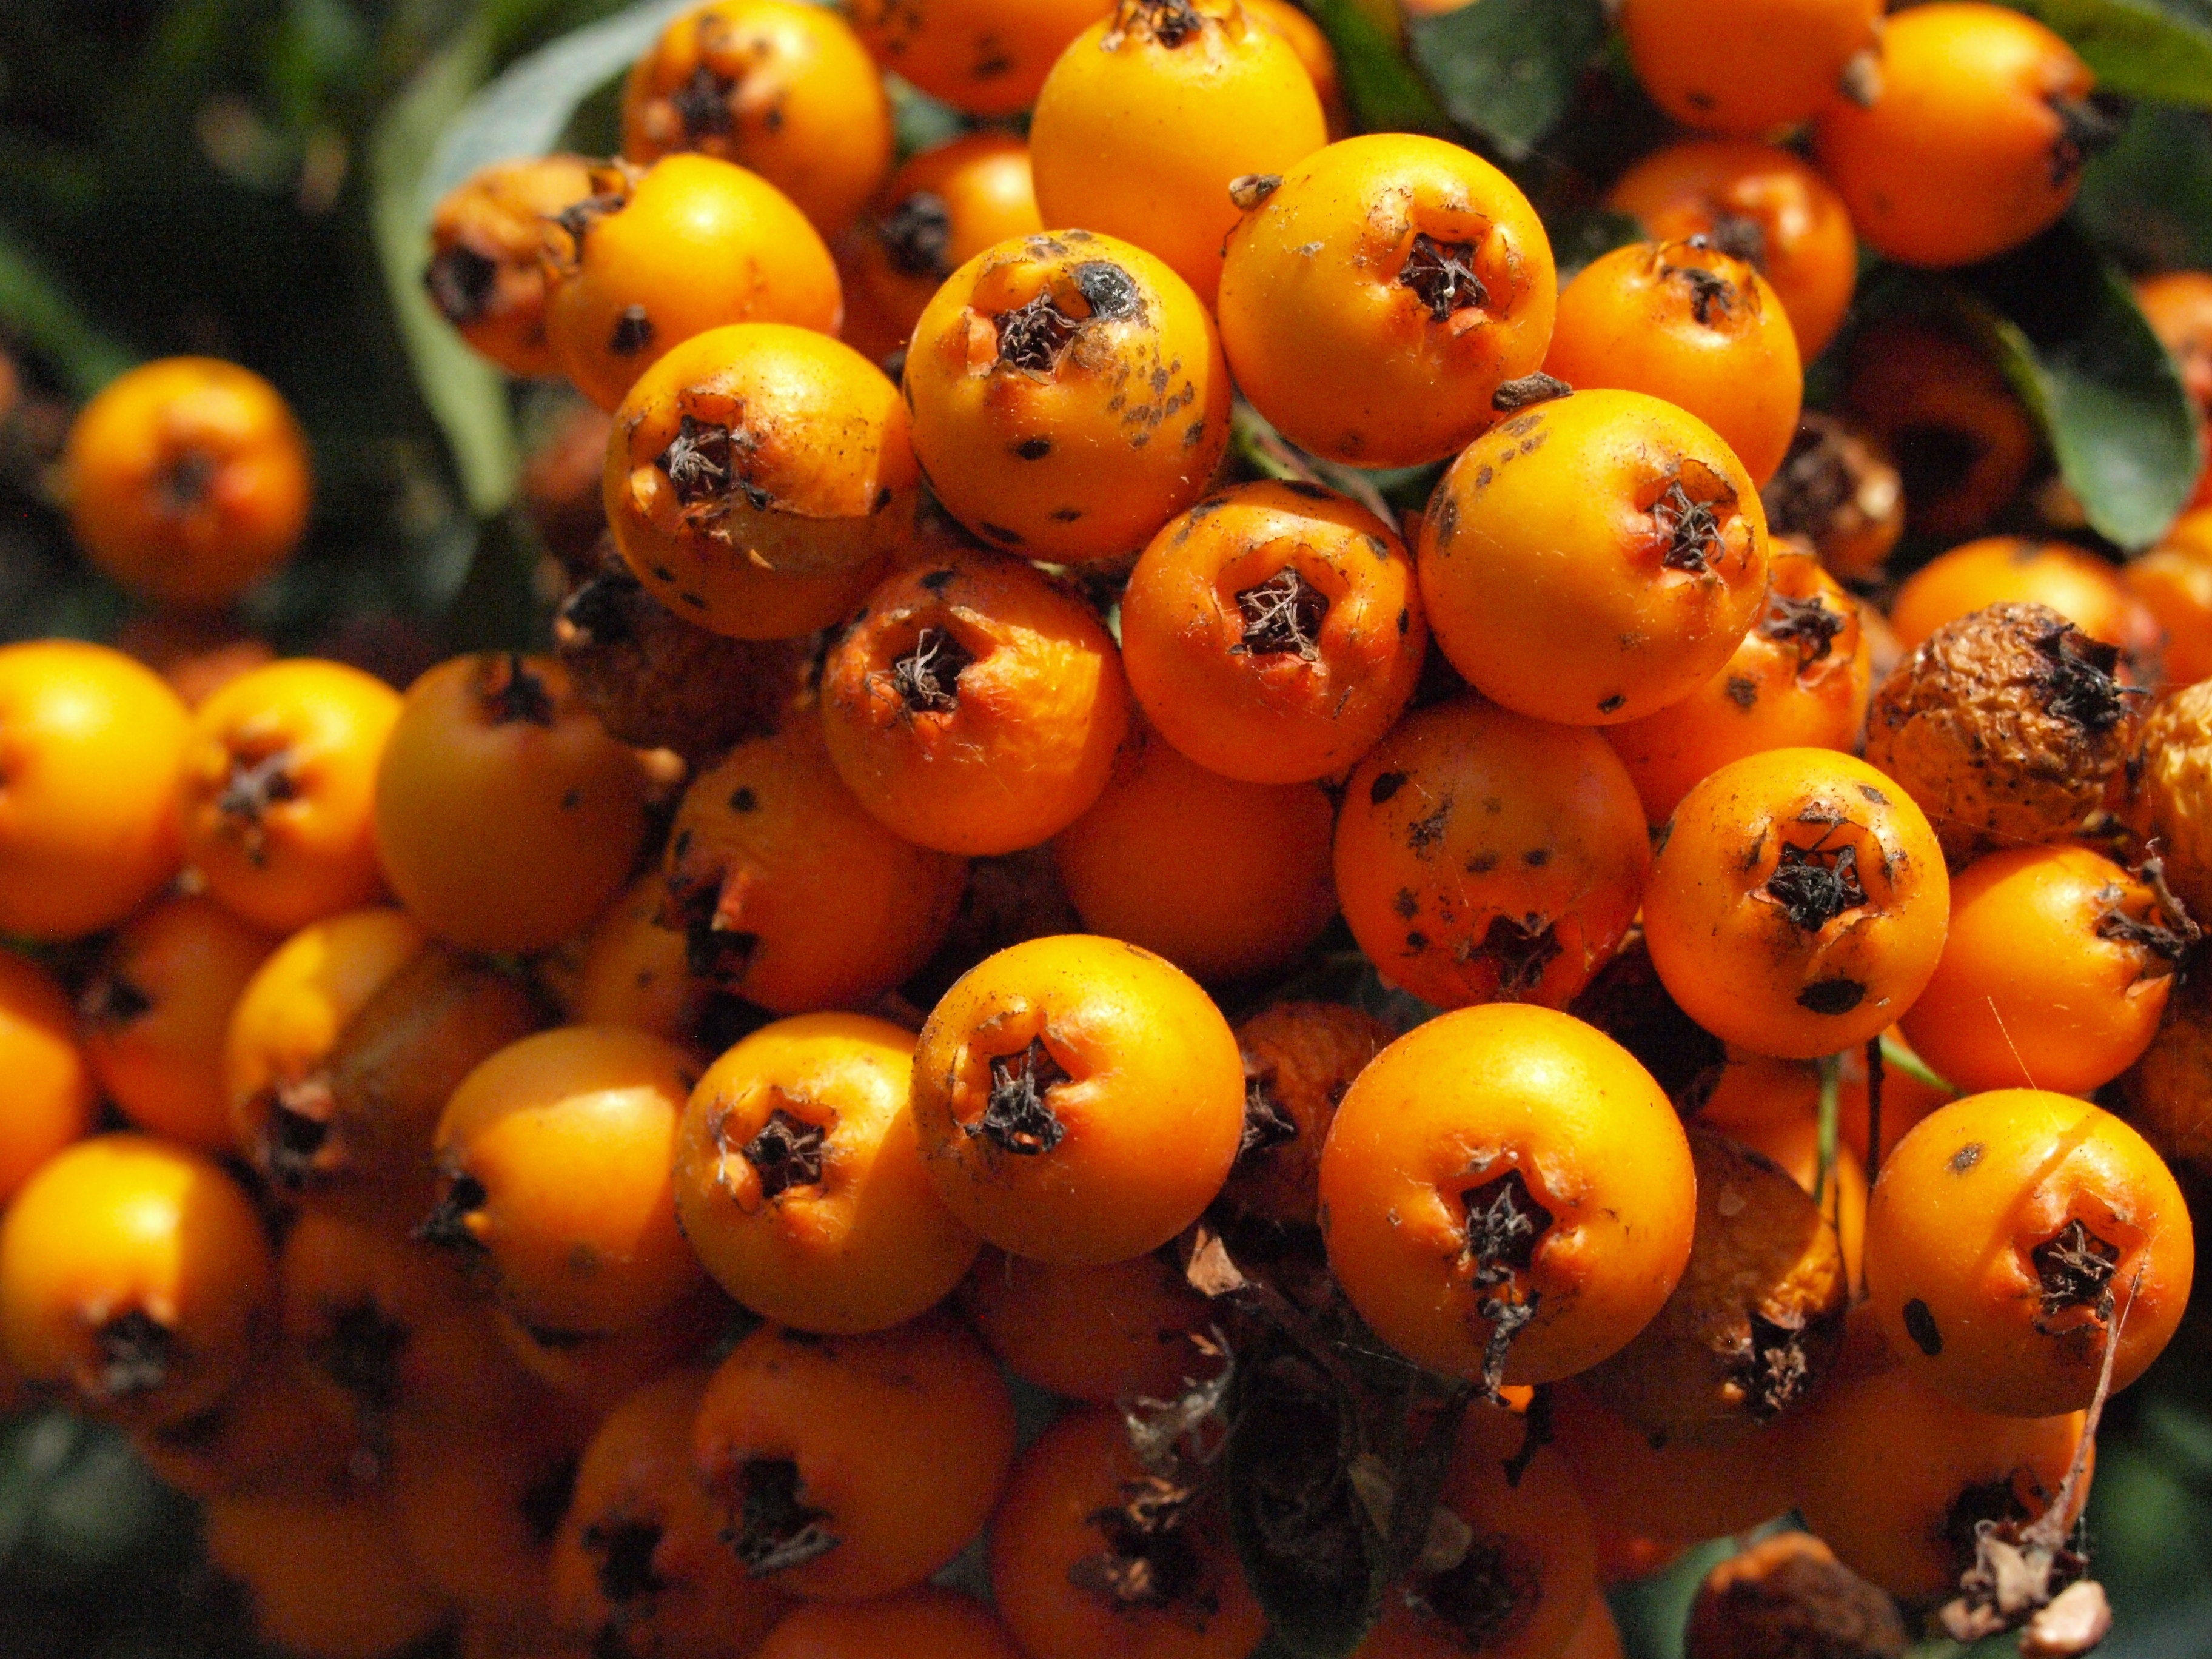
plant, fruit, flower, orange, food, produce, autumn, yellow, flora, berries, fruits, persimmon, diospyros, macro photography, sorbus, flowering plant, haw, sorbus aria, land plant